SIAI S.8

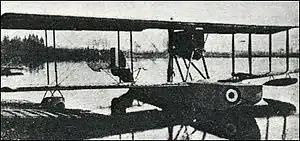

The Societa Idrovolanti Alta Italia (SIAI) was formed in 1915 initially to build French flying boats under license. The company employed Raffaele Conflenti as chief designer and his first design was the SIAI S.8, a two-seat equal-span biplane flying boat, first flown in 1917. The Royal Italian Navy ordered 800 S.8s, to be built by SIAI and subcontractors. With the end of the war, production was stopped when 172 aircraft had been delivered. Early aircraft were powered by an Isotta Fraschini V4B engine, later aircraft had the more powerful 220 hp (164 kW) Hispano-Suiza 44.